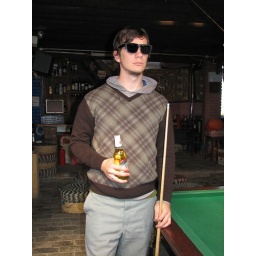
we saw in NY at the birds nest guethouse in dali with indian house beats. it was hot